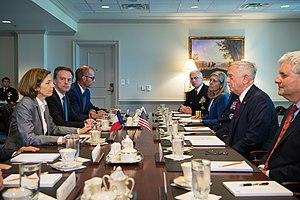
Florence Parly, née le 8 mai 1963 à Boulogne-Billancourt, est une haute fonctionnaire, femme politique et dirigeante d'entreprise française.